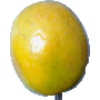
Label: maracuja